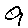
Label: 9